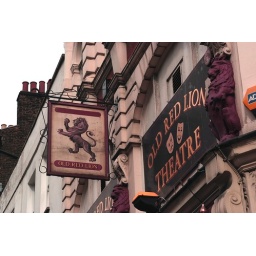
One dirty old building further vulgarised by an intruder alarm lol.